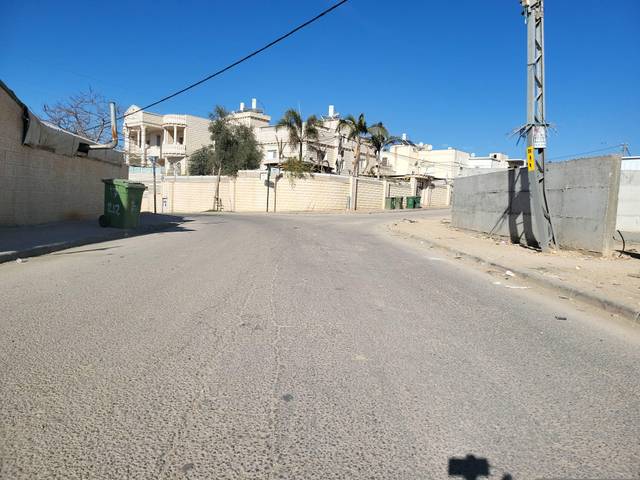
Region: Israel
Coordinates: 31.39, 34.74